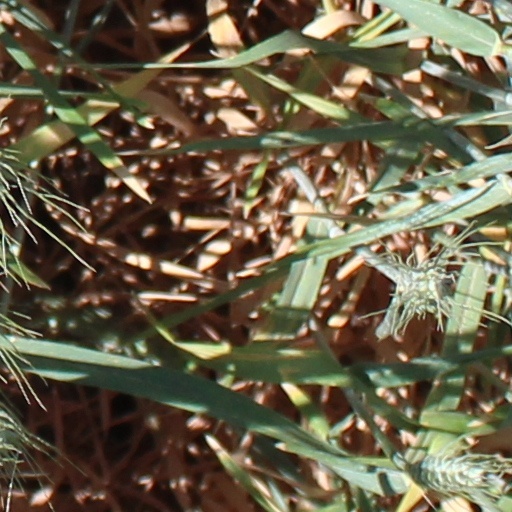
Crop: wheat